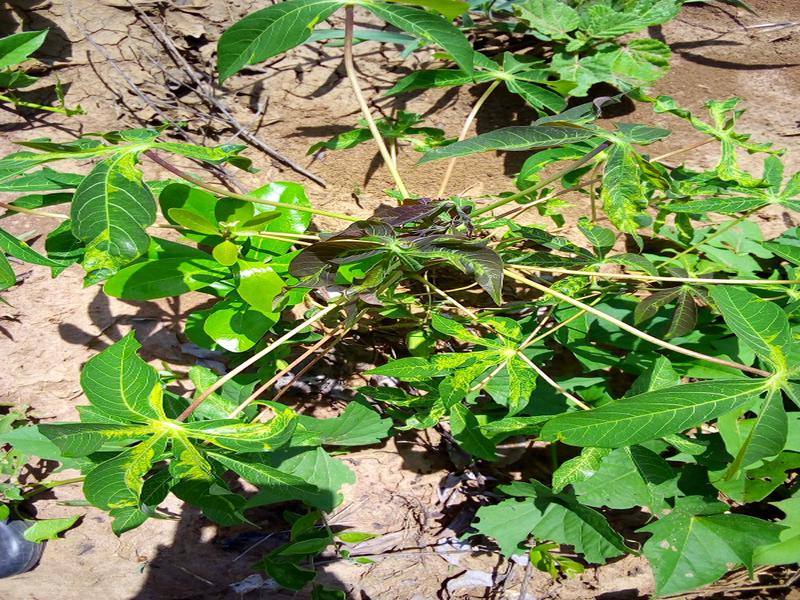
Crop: cassava
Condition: mosaic_disease